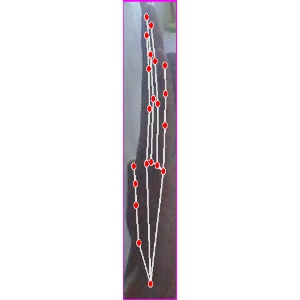
अक्षर: द